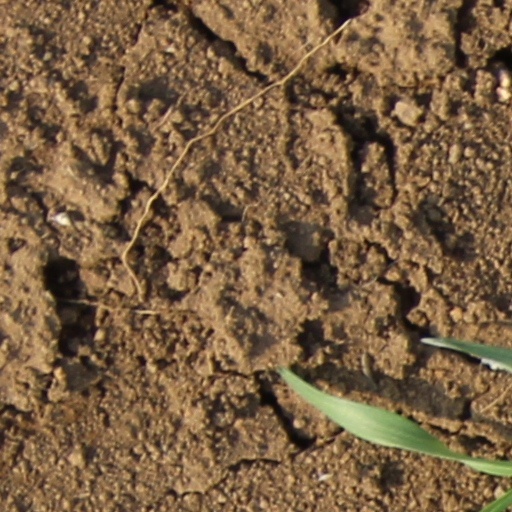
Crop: wheat